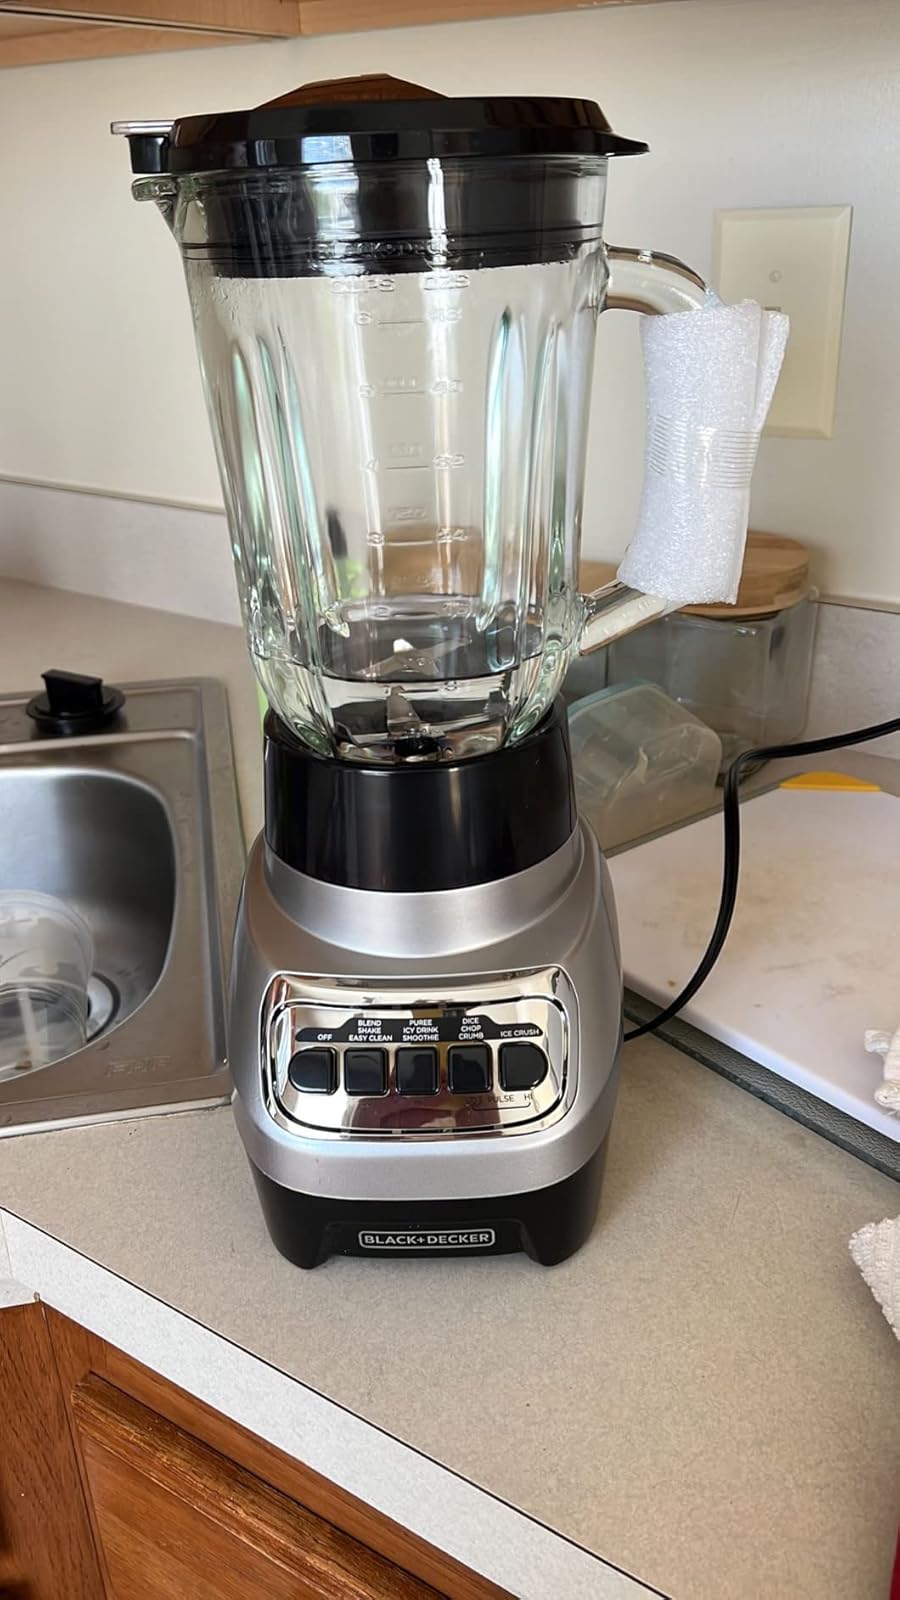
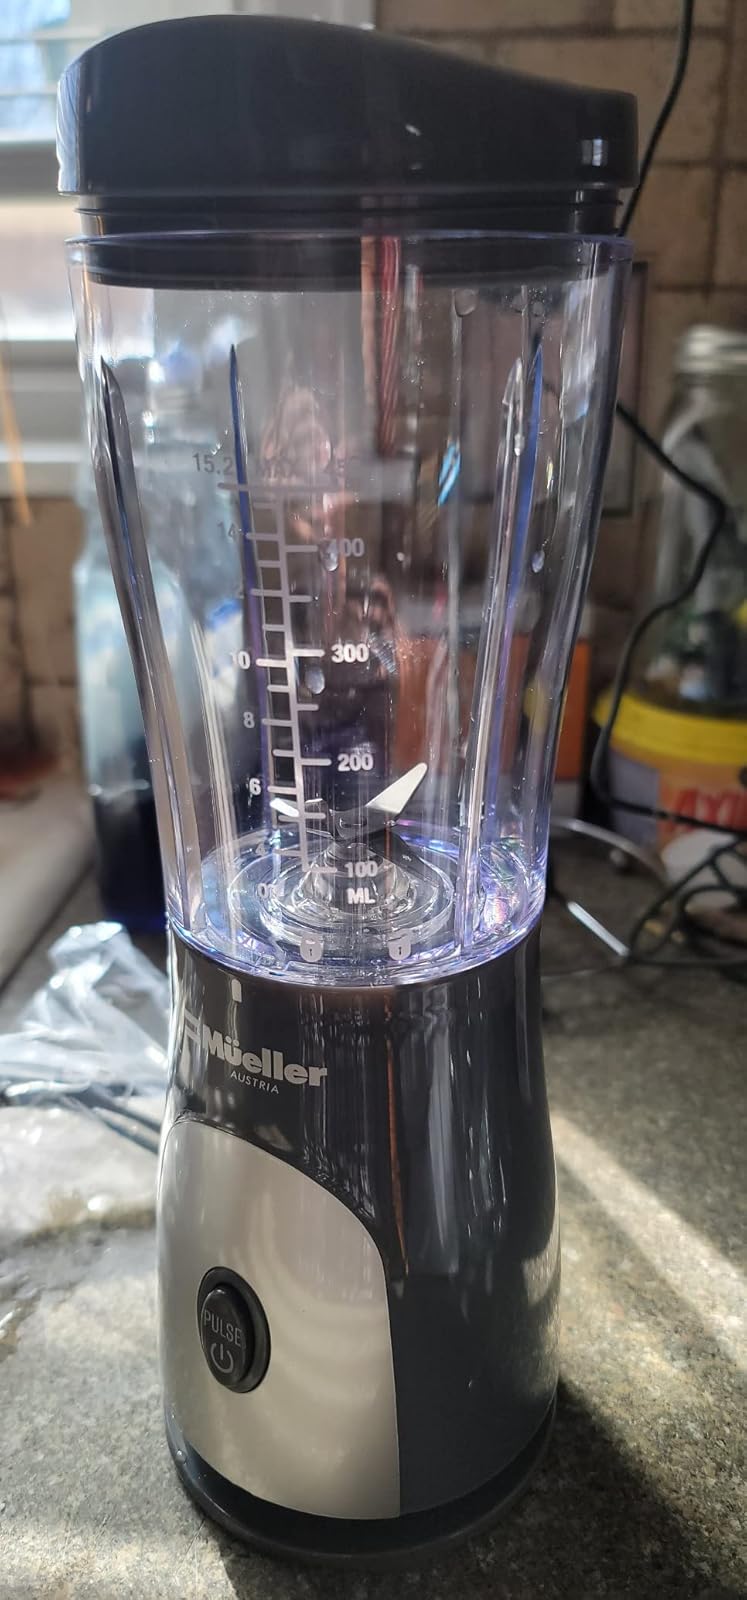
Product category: items_blender
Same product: no